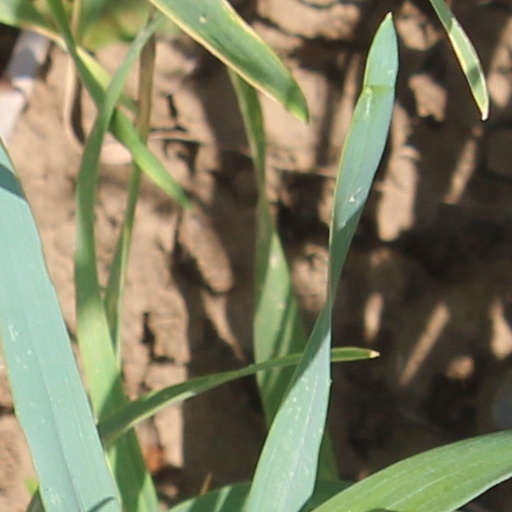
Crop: wheat